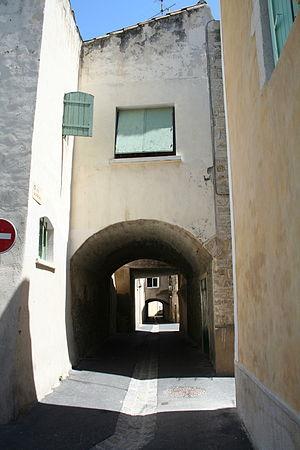
Pignan (Hérault) - rue des porches.